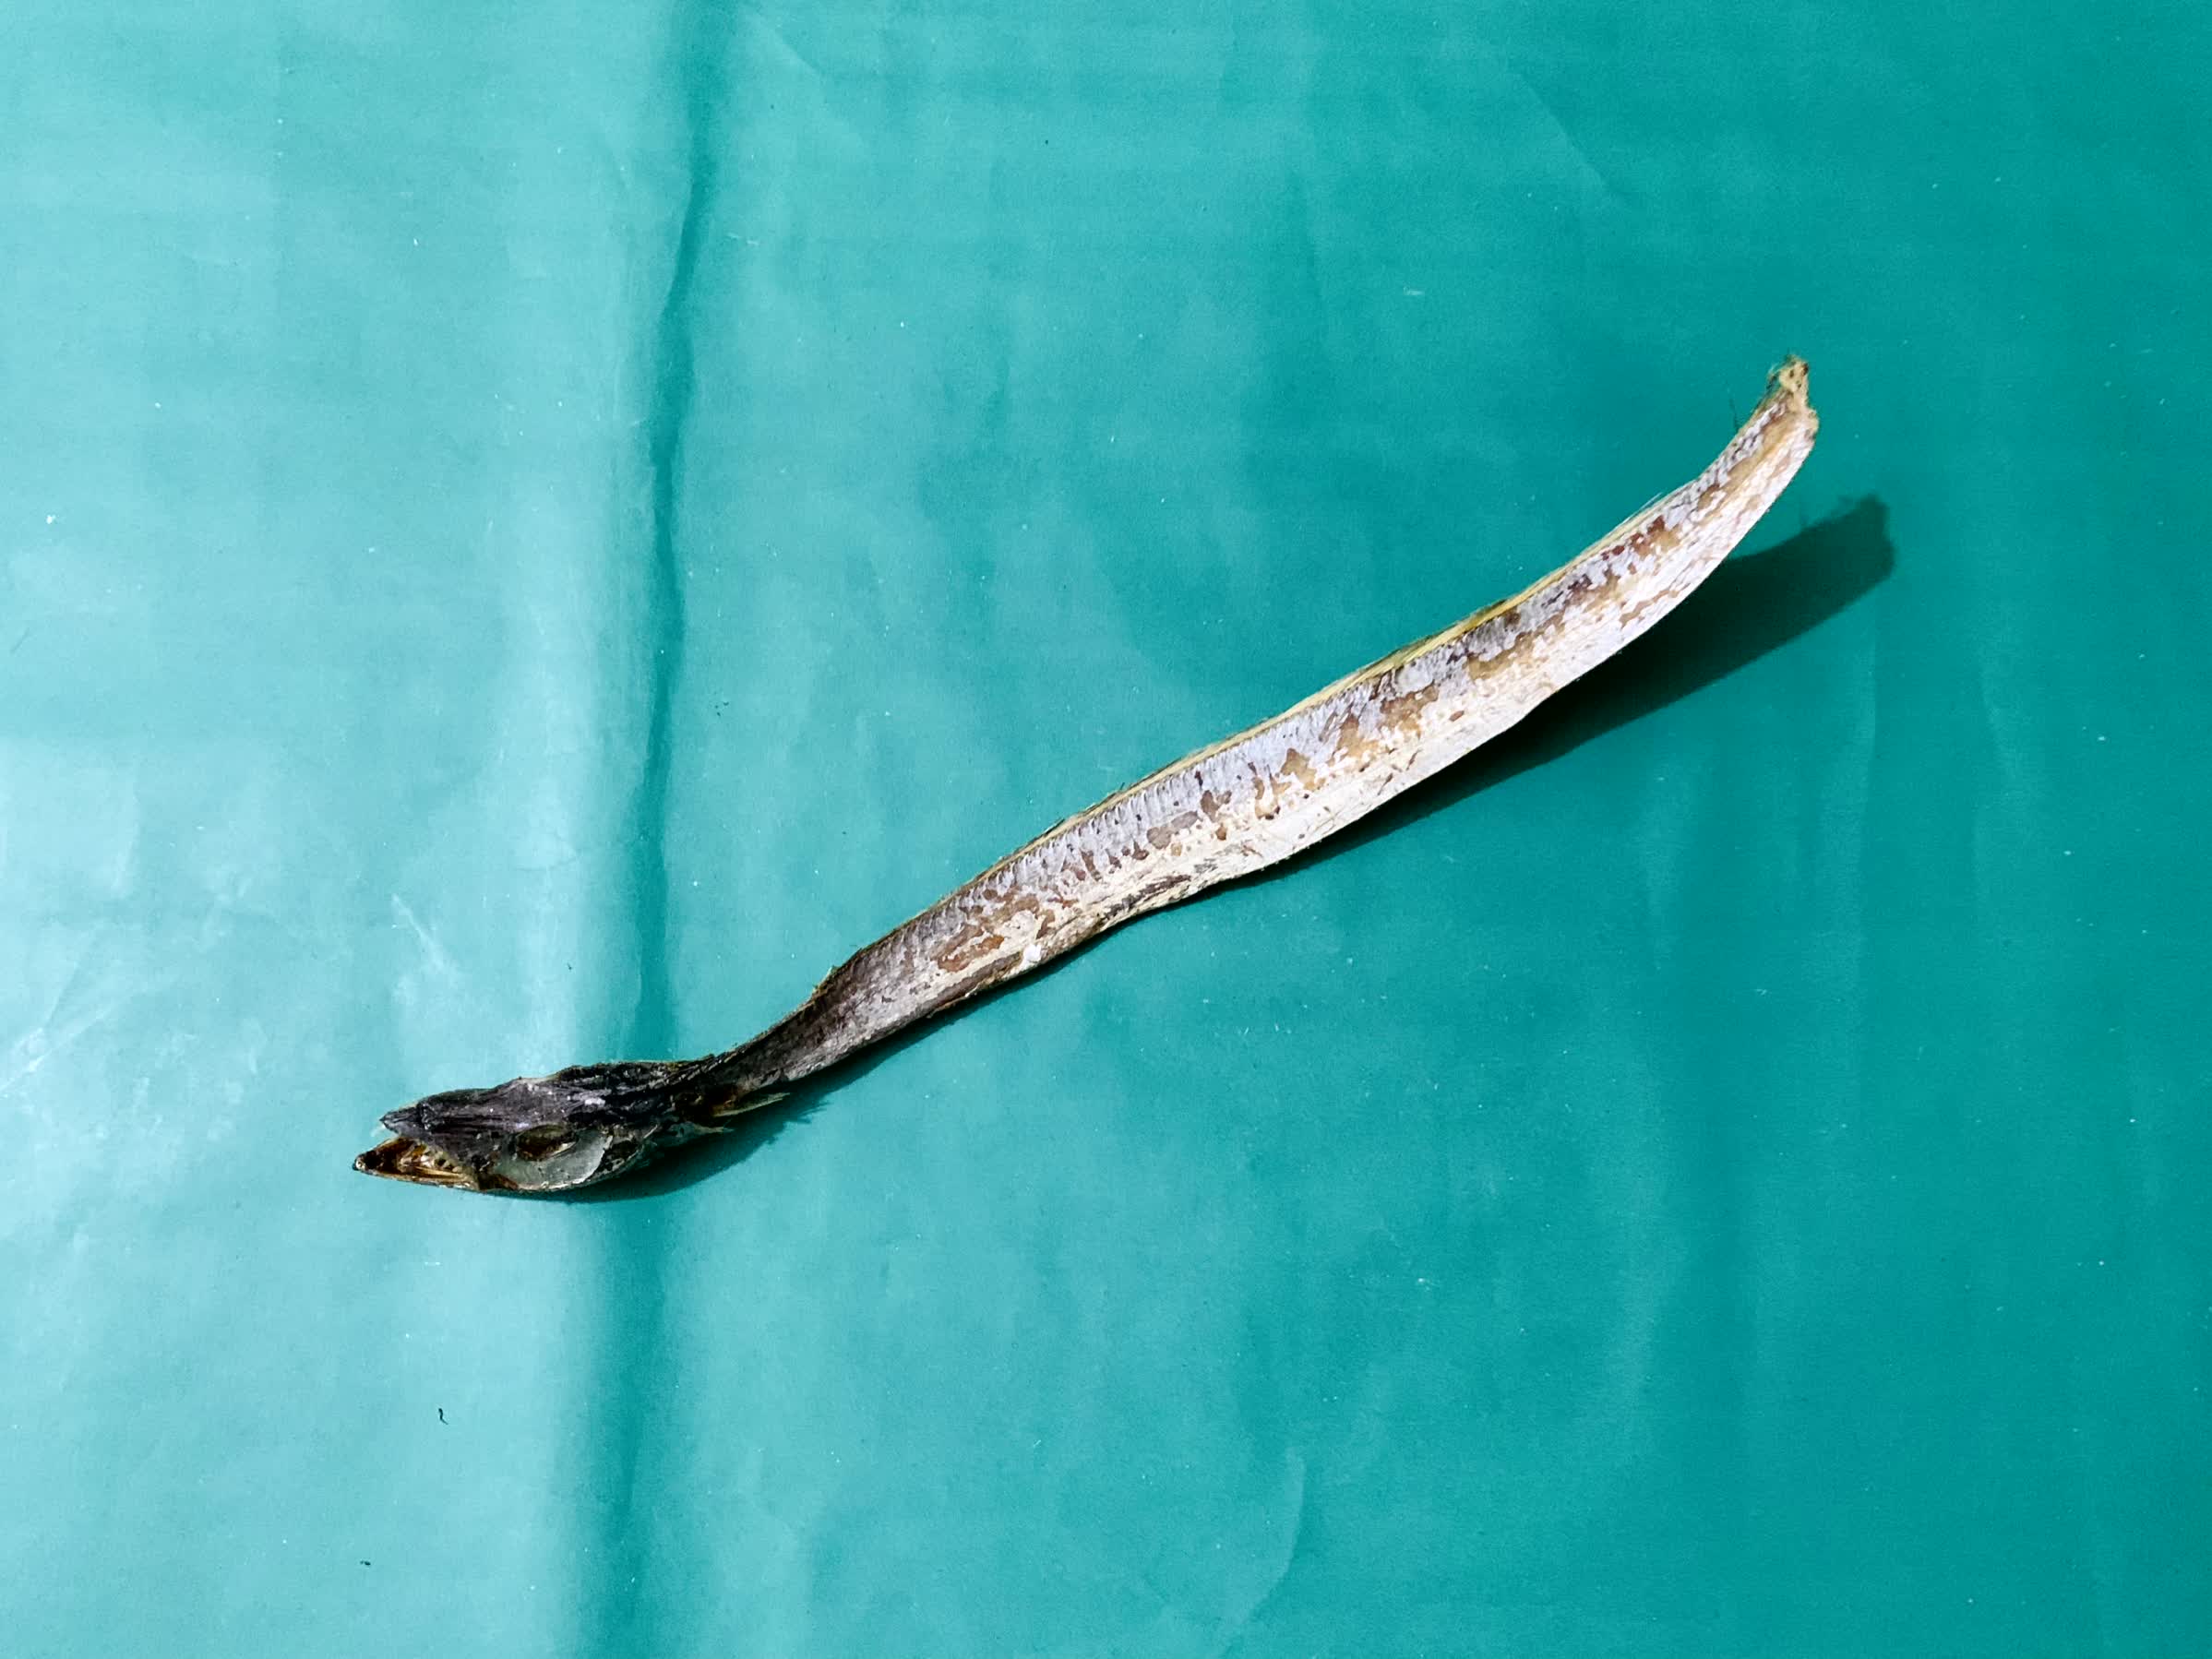
Species: Churi